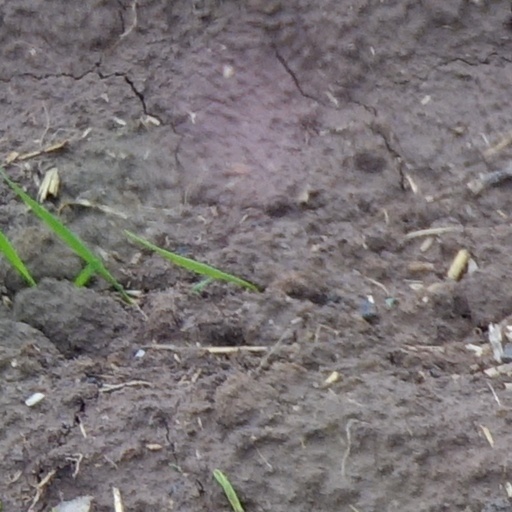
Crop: wheat